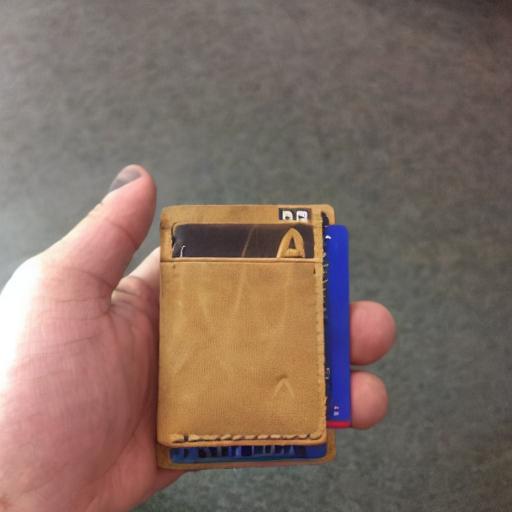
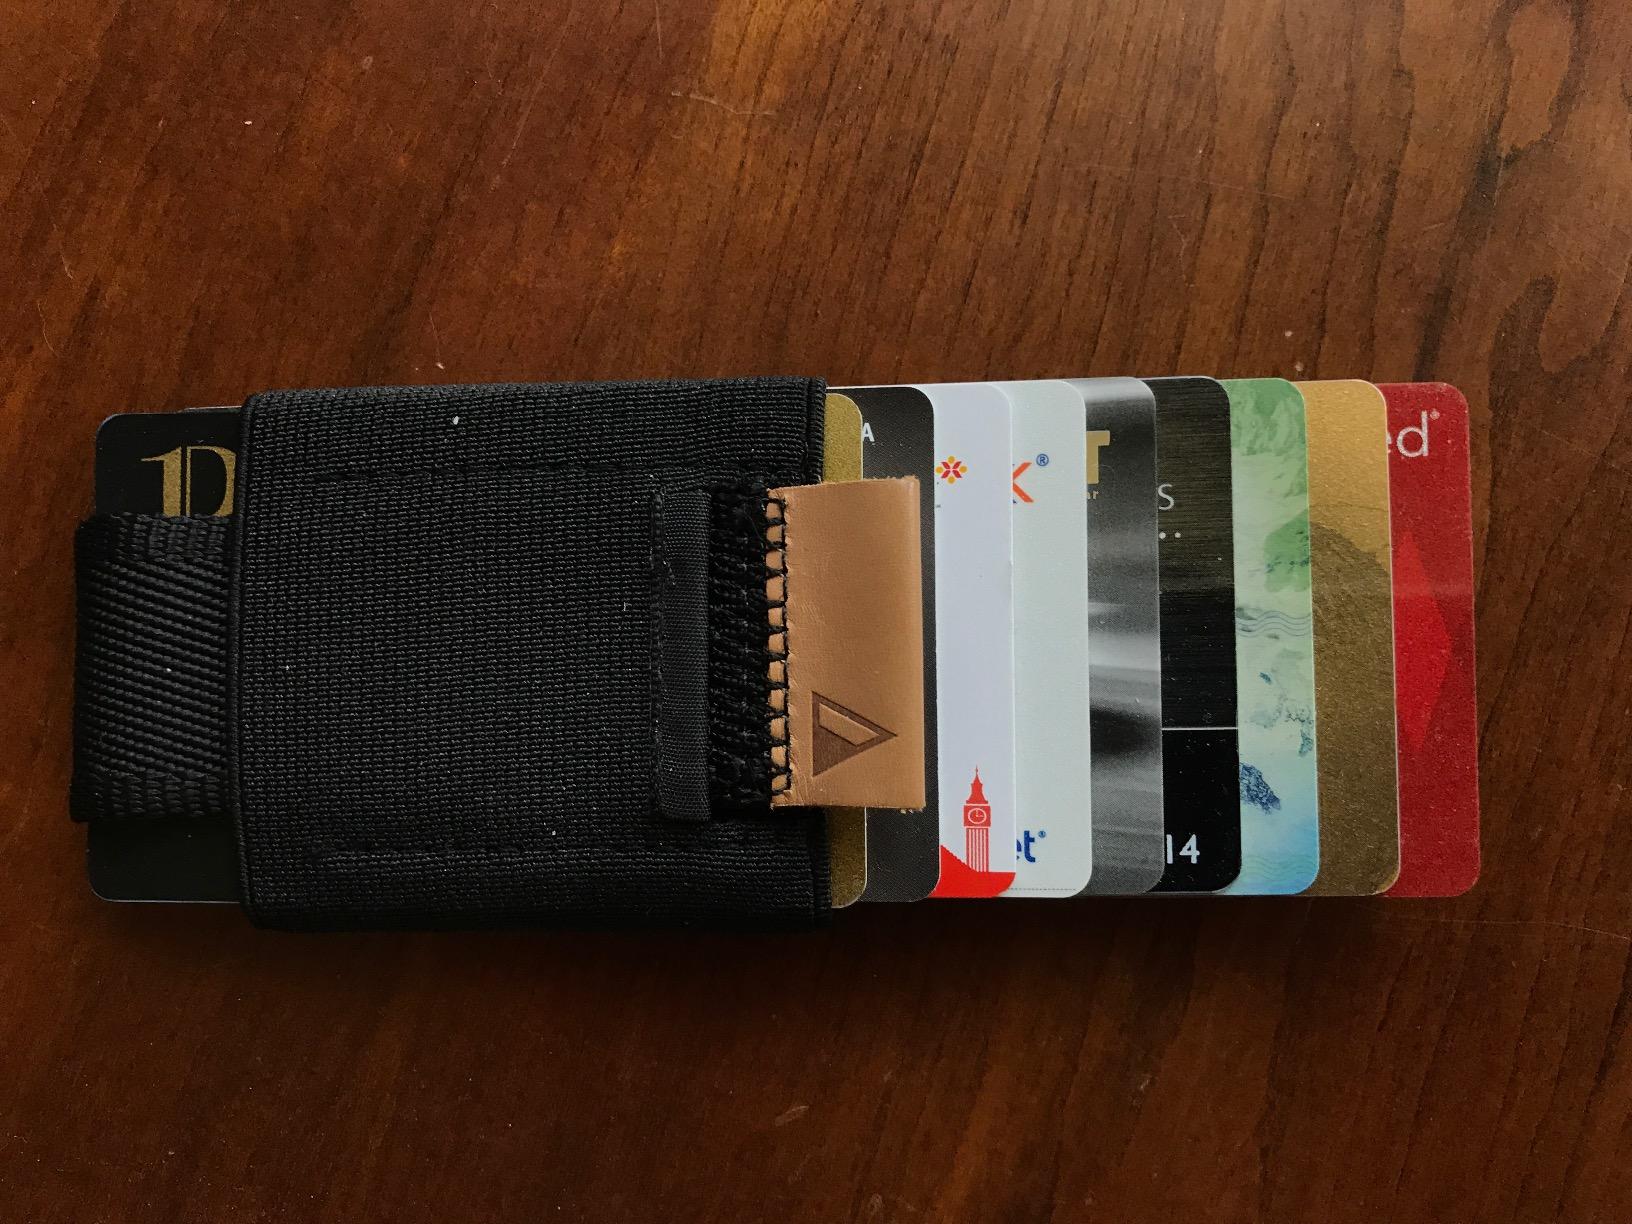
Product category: accessories_wallet
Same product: no